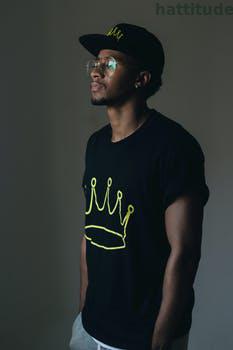
Label: Watermark